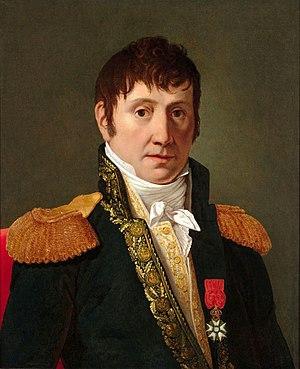
Le maréchal Jean-de-Dieu Soult, duc de Dalmatie.